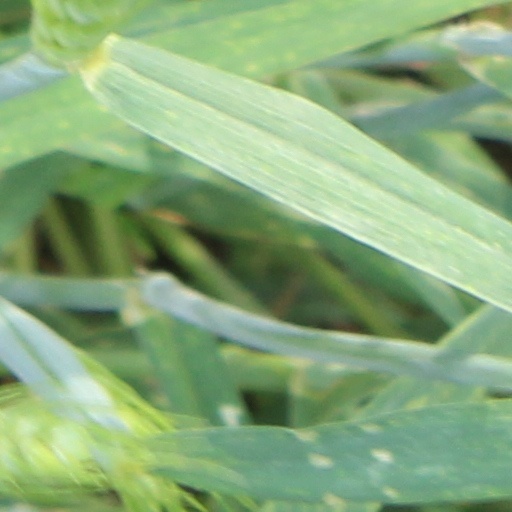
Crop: wheat